The Chase (1971 film)

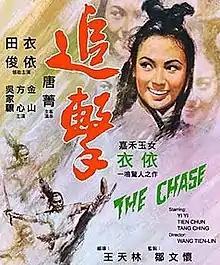

The Chase or Zhui Ji(追撃), released in North America and worldwide as The Shanghai Killers, is a 1971 Hong Kong action film with sword fighting directed by Wong Tin Lam. It stars Maria Yi and James Tien.